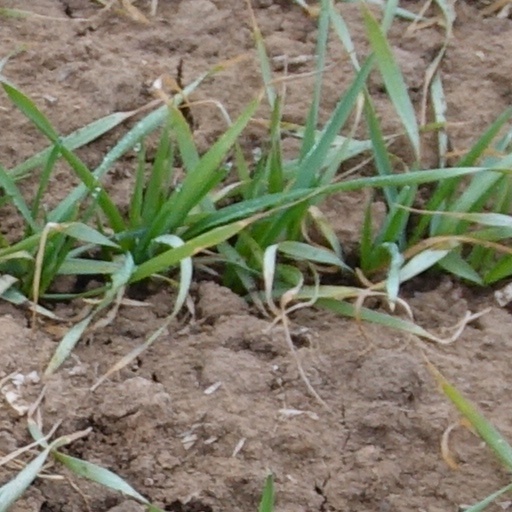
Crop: wheat